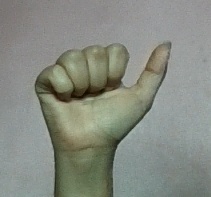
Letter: dhad